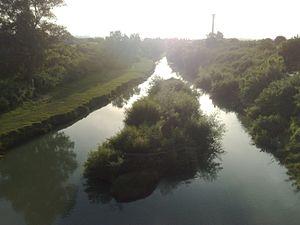
Oued Loukkos est un fleuve marocain qui a son embouchure à Larache.